Shawn Christensen

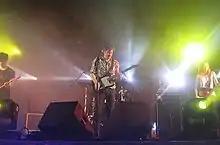
Christensen performing in Mexico City, Mexico in April 2008

Alongside Tannen, Kremer and the new addition of Michael Jurin - who took up the lead guitar position - Christensen formed the indie rock band Stellastarr, (stylized as "stellastarr*), in March 2000. In July, the band had their debut performance with Christensen's original compositions at Luna Lounge on Manhattan's Lower East Side. In May 2003, Stellastarr signed with RCA Records, allowing for them to focus on their musical careers. Under the RCA label, Stellastarr released an eponymous album in September 2003, featuring the standout singles "Jenny" and "My Coco".